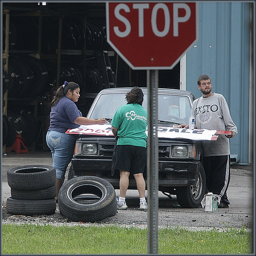
People making a for sale sign on a car.
there are people standing together in a group on a truck
Three people writing on a sign that is resting on a truck.
A group of people working on a sign on to of a truck.
Three people are looking at a sign sitting on the hood of a truck.